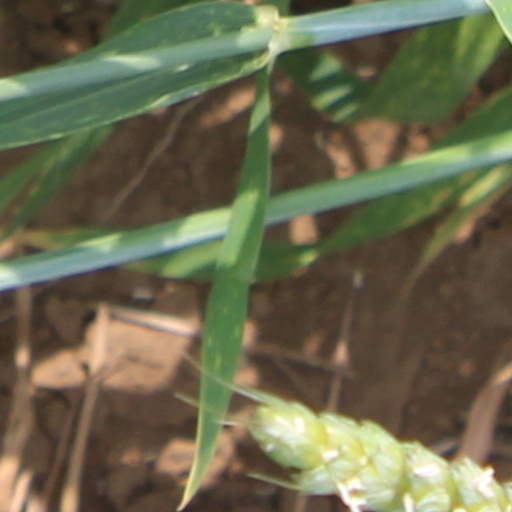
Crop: wheat